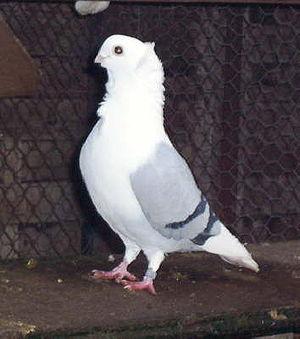
Le cravaté allemand ancien est une race de pigeon domestique originaire d'Allemagne, où elle existe depuis plus de trois cents ans. Elle est classée dans la catégorie des pigeons cravatés.